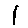
Label: 1